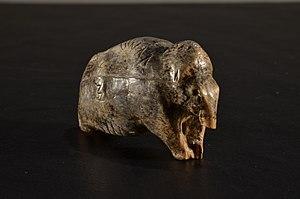
La grotte de Vogelherd, formée de roches karstiques, est localisée près de la ville de Niederstotzingen au sein de la vallée de la Lone dans le Land du Bade-Wurtemberg, en Allemagne.